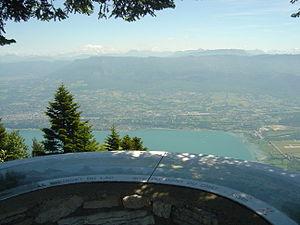
Table d'orientation au sommet du Mont du Chat (1504m). On peut y voir le lac du Bourget, Aix-les-Bains ainsi que le mont Blanc ici dans les nuages.
Le signal du Mont du Chat est un sommet du massif du Jura culminant à 1 496 m d'altitude, faisant de lui le point culminant du mont du Chat. Il est situé aux limites des communes du Bourget-du-Lac et de Saint-Paul, dans le département français de la Savoie, en région Auvergne-Rhône-Alpes.